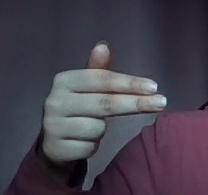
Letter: ghain